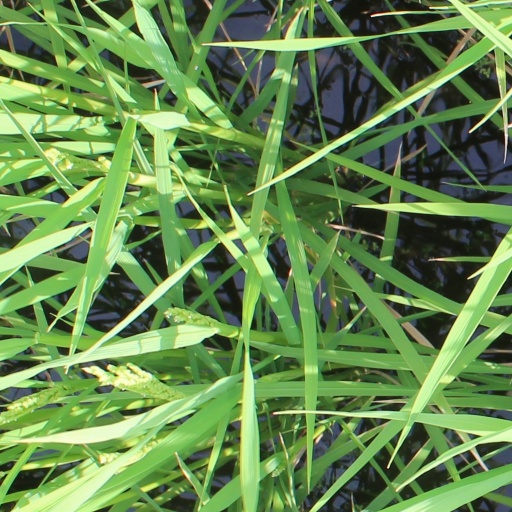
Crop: rice